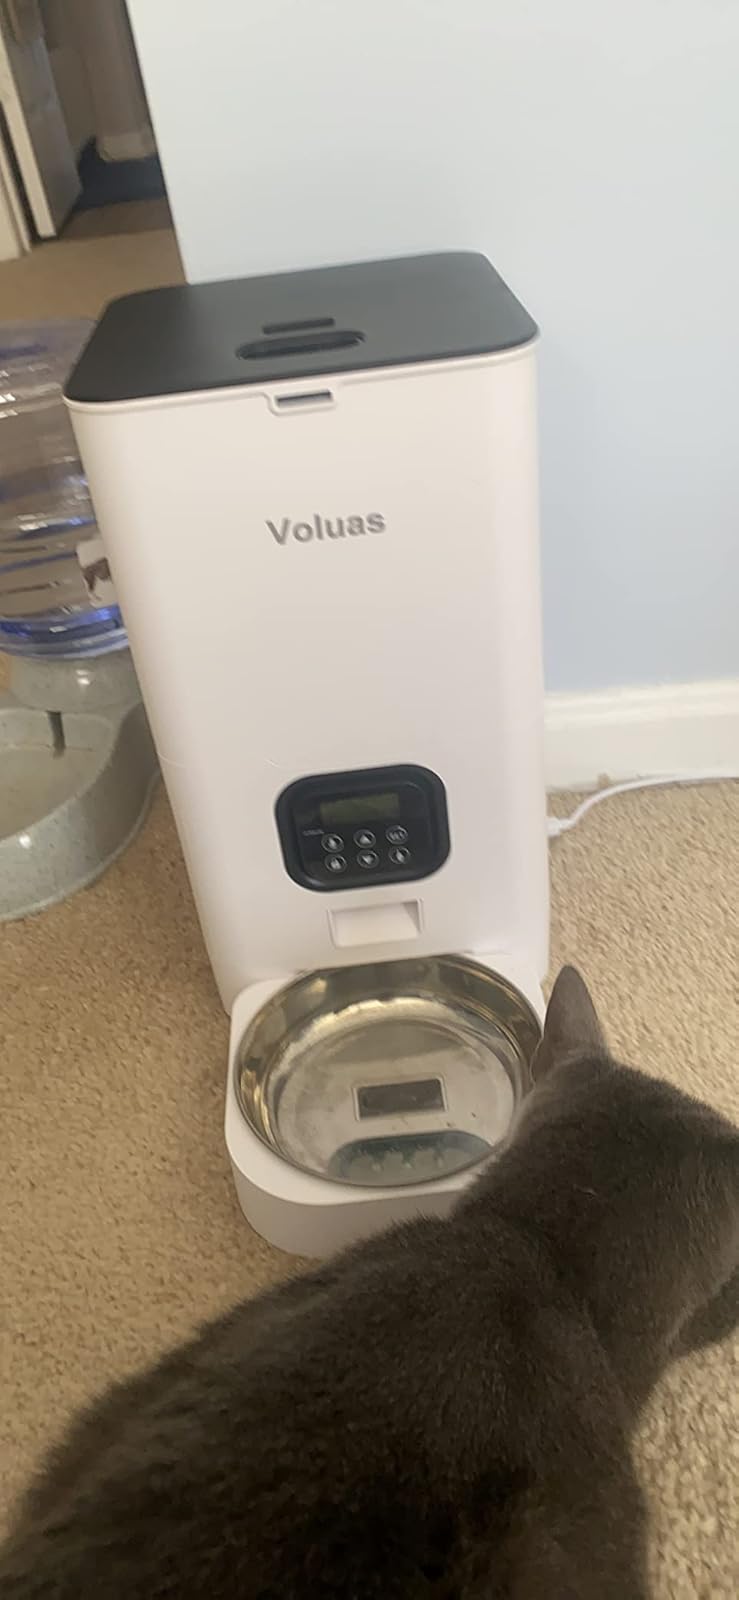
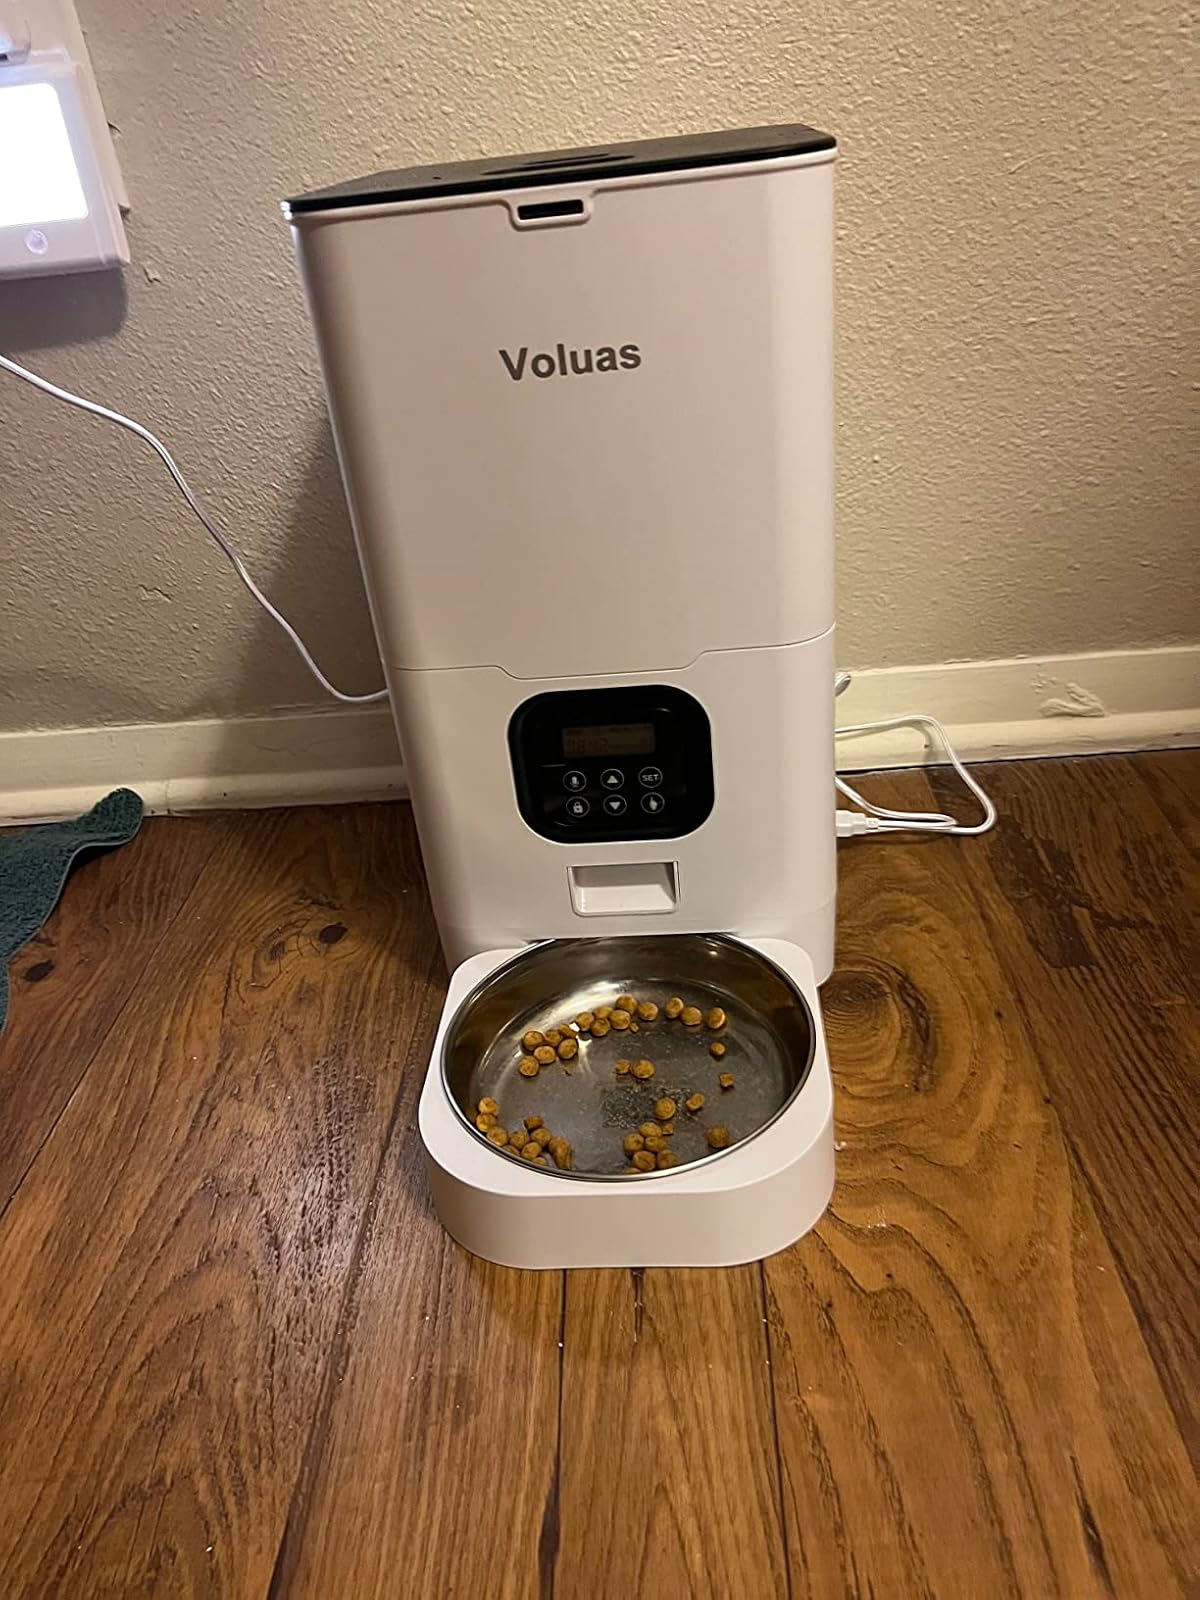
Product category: items_feeder
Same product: yes